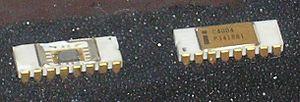
Le 4004 d'Intel est le premier microprocesseur commercialisé, c'est-à-dire la première intégration réussie de toutes les fonctions d'un processeur sur un seul et unique circuit intégré.
Le musée de l'informatique est un musée français situé dans le quartier de la Défense, dans le département des Hauts-de-Seine, inauguré en avril 2008, il est fermé depuis le 24 avril 2010 à la suite d'un problème technique relatif aux ascenseurs de l'arche de la Défense. Il s'agissait du premier musée de l'informatique initié par Philippe Nieuwbourg. Le contenu du musée est accessible dans plusieurs villes de France sous forme de cités numériques.
Marcian Hoff surnommé Ted Hoff est un ingénieur docteur en électronique américain, il est le co-inventeur du microprocesseur qui a proposé l'idée architecturale pour la société Intel en 1969.